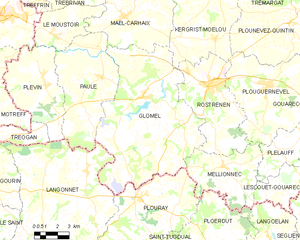
Glomel [glɔmɛl] est une commune française située dans le département des Côtes-d'Armor, en région Bretagne. Elle est la capitale de la treujenn-gaol, c’est-à-dire la clarinette populaire jouée en Centre-Bretagne. La commune englobe son ancienne trève de Trégornan qu'elle a annexée à la Révolution.